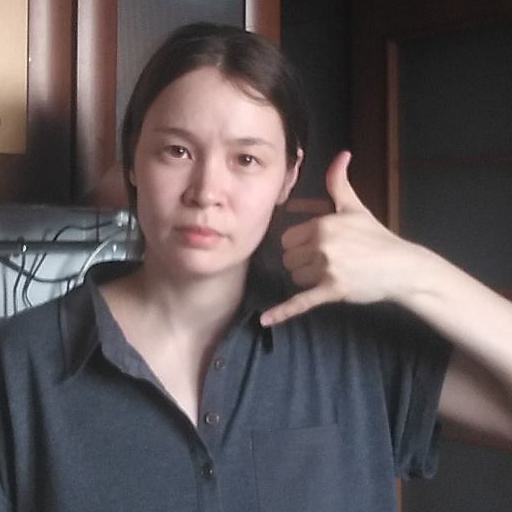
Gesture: call